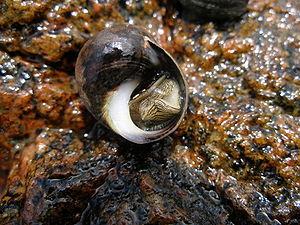
La Macreuse noire est une espèce de canards plongeurs marins de la famille des anatidés. Le dimorphisme sexuel est prononcé chez cet oiseau, le mâle étant entièrement noir, avec une tache jaune orangé sur le bec, la femelle et les jeunes sont brun clair, avec les côtés du cou et de la tête plus pâles. La Macreuse noire habite le Nord de l'Europe et de l'Asie ; les populations américaines ont évolué vers une espèce désormais considérée comme séparée, appelée Macreuse à bec jaune.
Littorina littorea, espèce plus connue sous le nom de Bigorneau, est un mollusque gastéropode marin à coquille spiralée du genre Littorina.